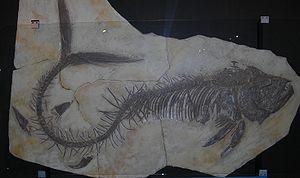
Xiphactinus audax fossile, au Muséum d'histoire naturelle de Genève.
Xiphactinus est un genre éteint de grands poissons osseux de la famille des ichthyodectidés parfois surnommés « poissons bouledogues ». Il a vécu au Crétacé supérieur dans la Mer Intérieure de l'Ouest située au centre de l'Amérique du Nord.